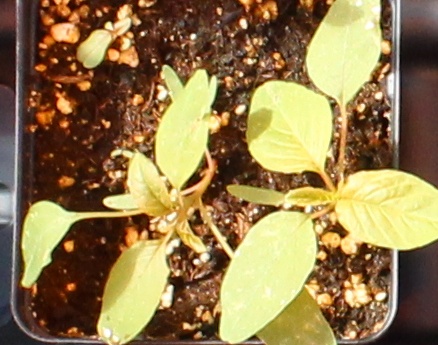
Label: Palmer Amaranth